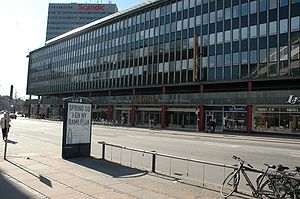
Imperial
Imperial Biograf i 2007.
Imperial er Nordeuropas største enkelte biografsal med plads til 998 personer, samt den største biograf i skandinavien. Biografen er ejet af Nordisk Film og ligger tæt ved Vesterport Station. Biografen er blevet fornyet og renoveret en del gange, senest i september 2013 hvor salen fik installeret Dolbys mest advancerede lydsystem til dato, Dolby Atmos. Lydsystemet omslutter publikum ved at have højtalere installeret foran, bagved, i siderne samt oppe i loftet. Det er i dag en af de eneste store biografer i København, der også kan vise 70 mm-film.